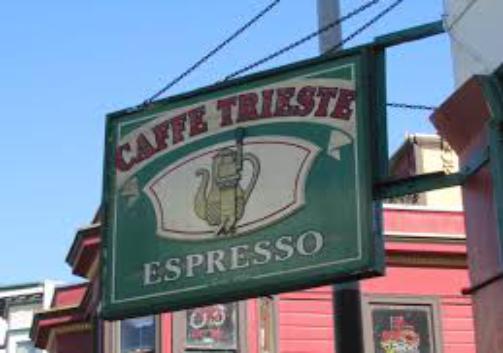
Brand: Caffe Trieste
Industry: Food